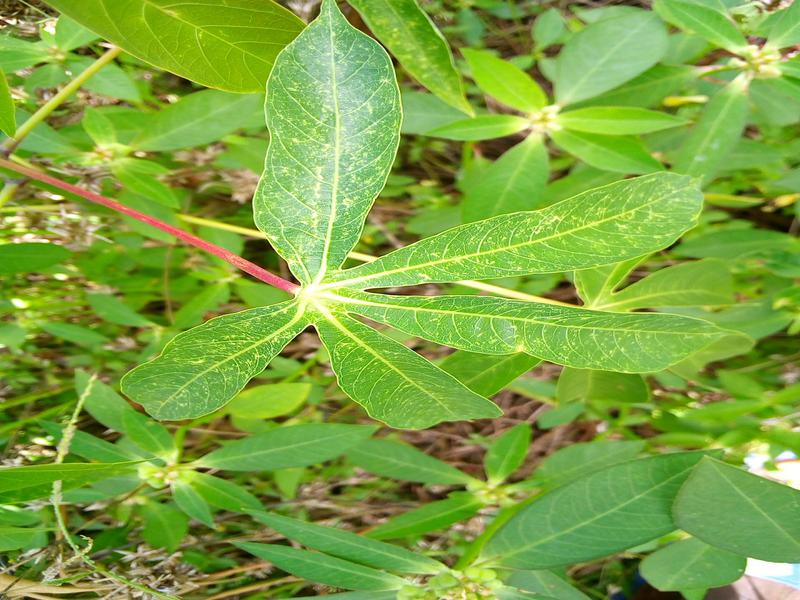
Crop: cassava
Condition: green_mottle